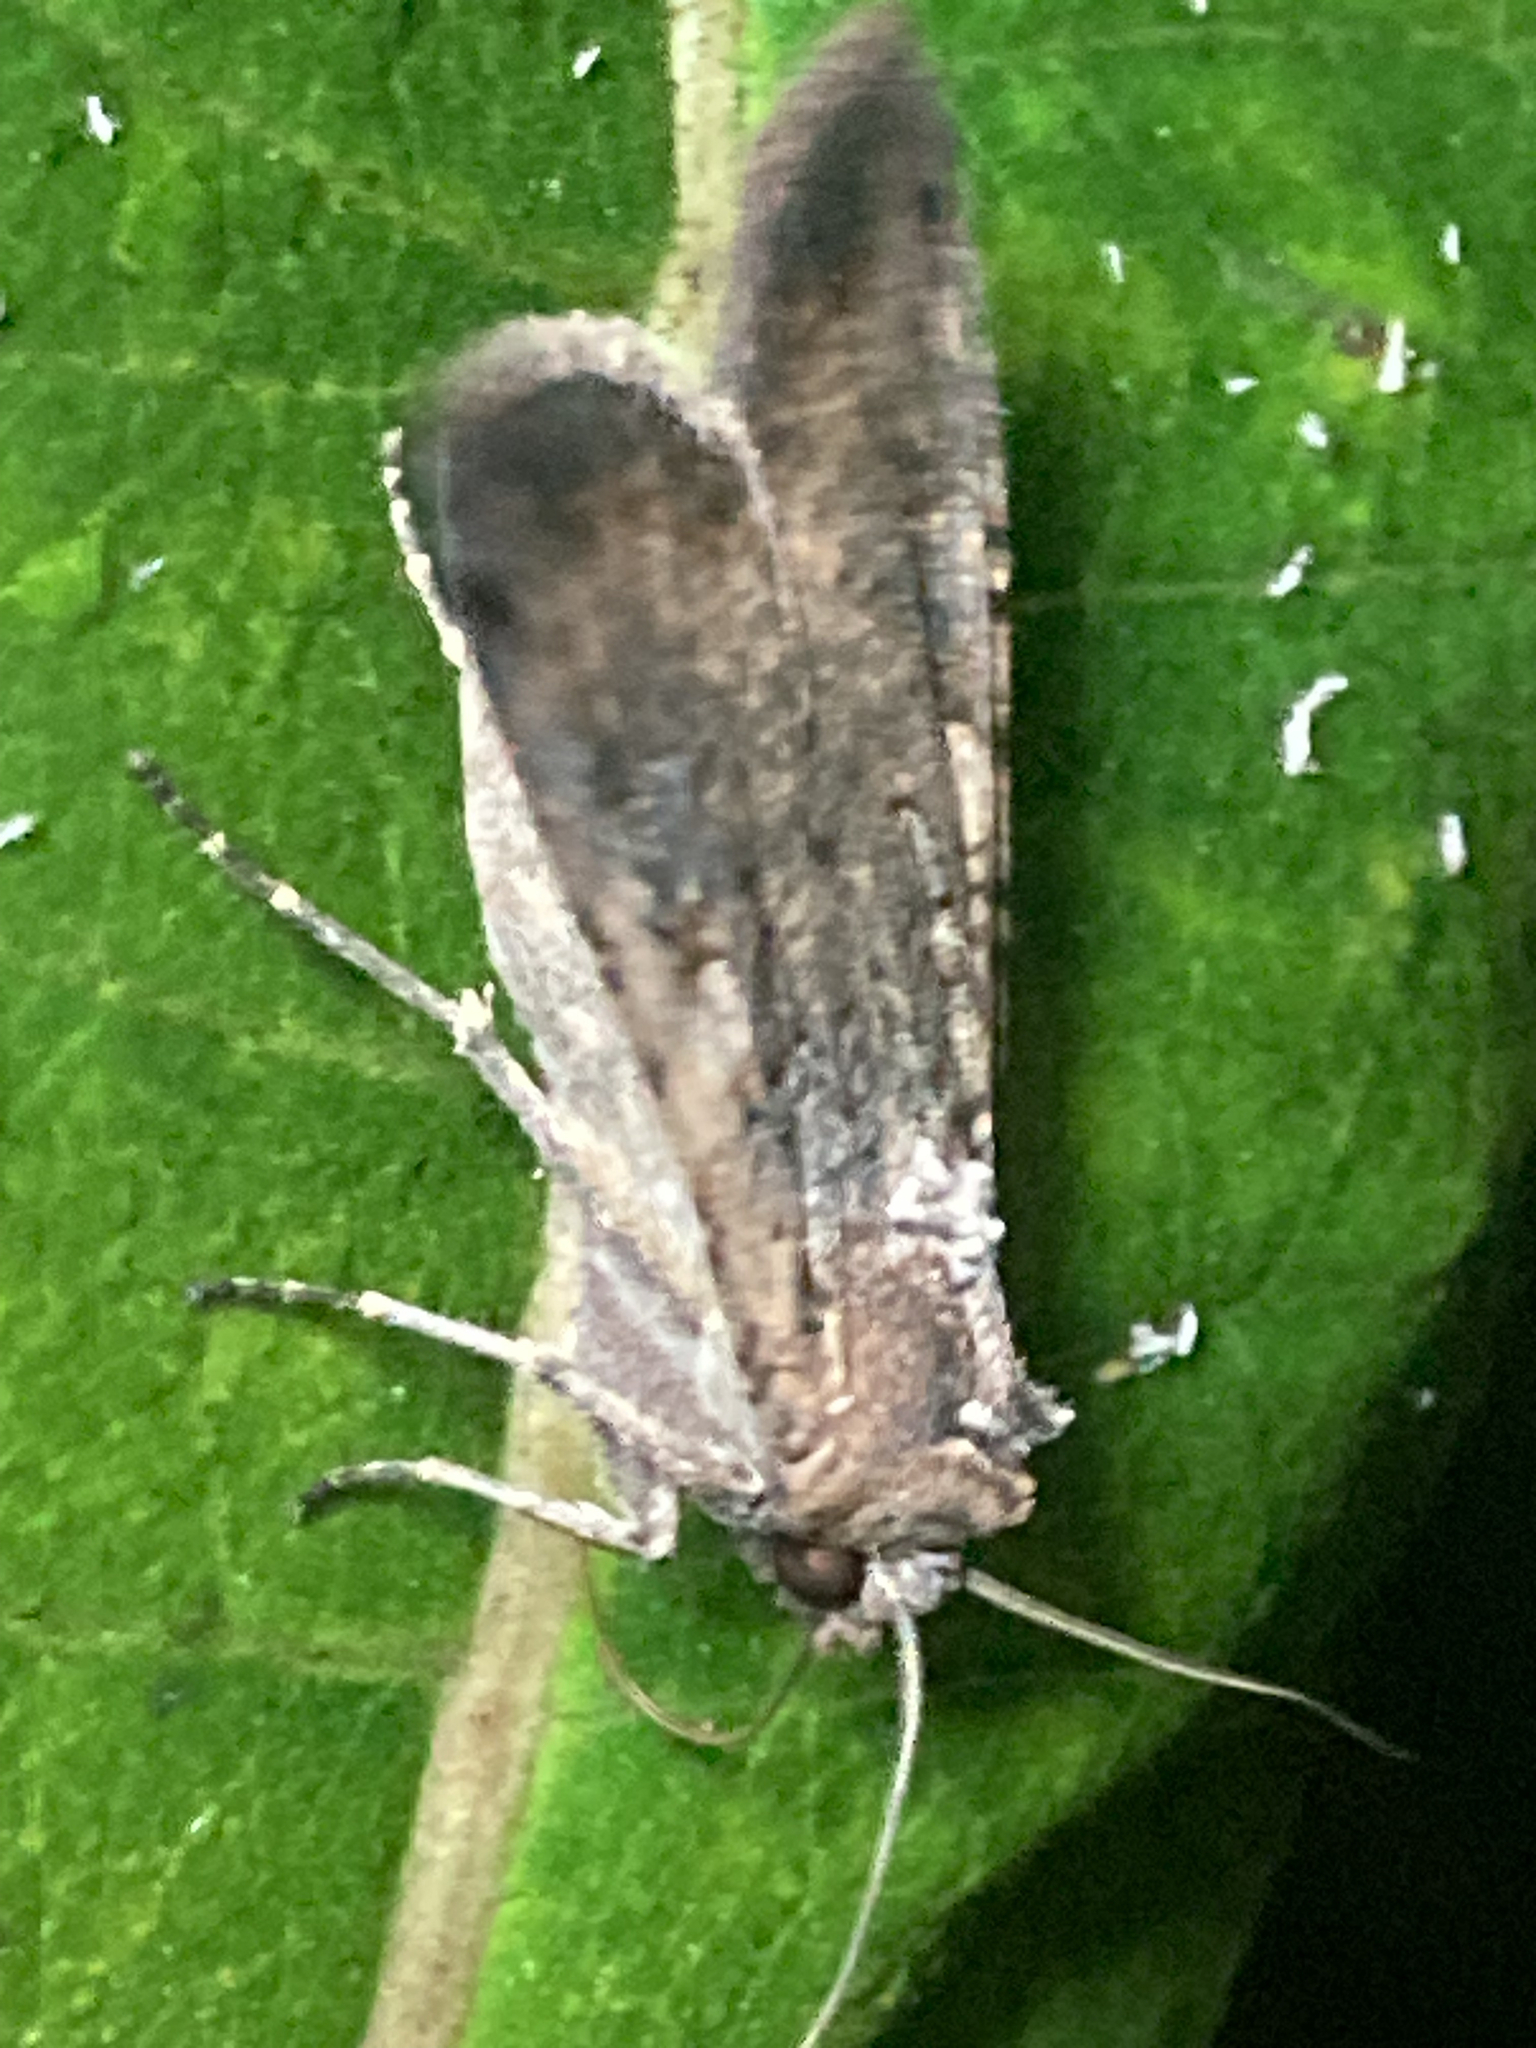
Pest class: cutworms